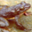
Label: frog